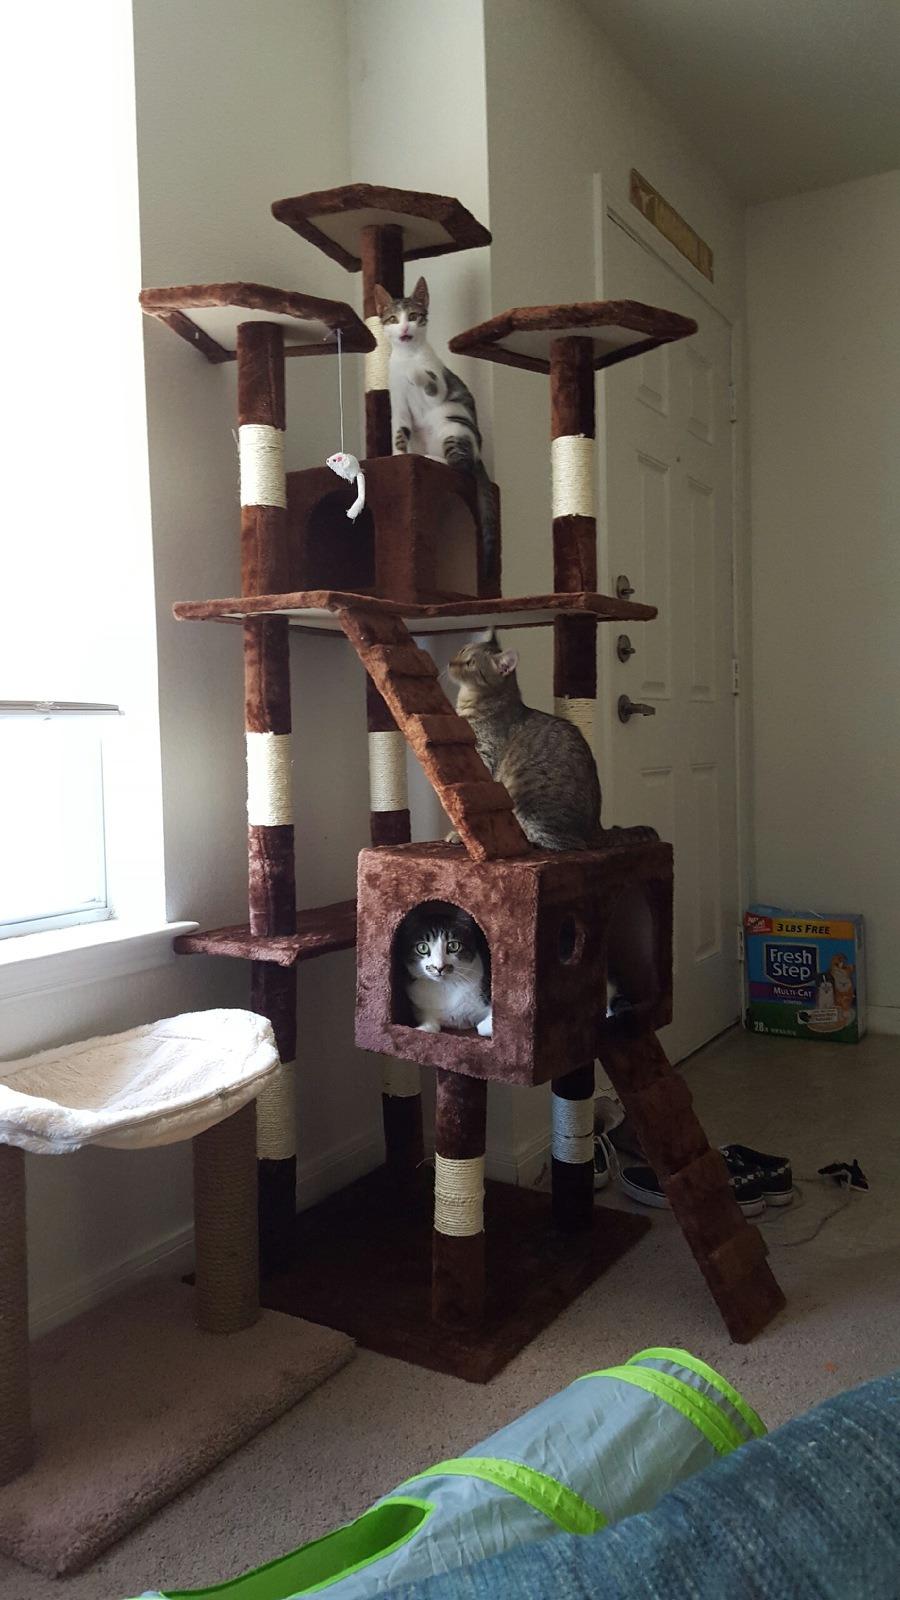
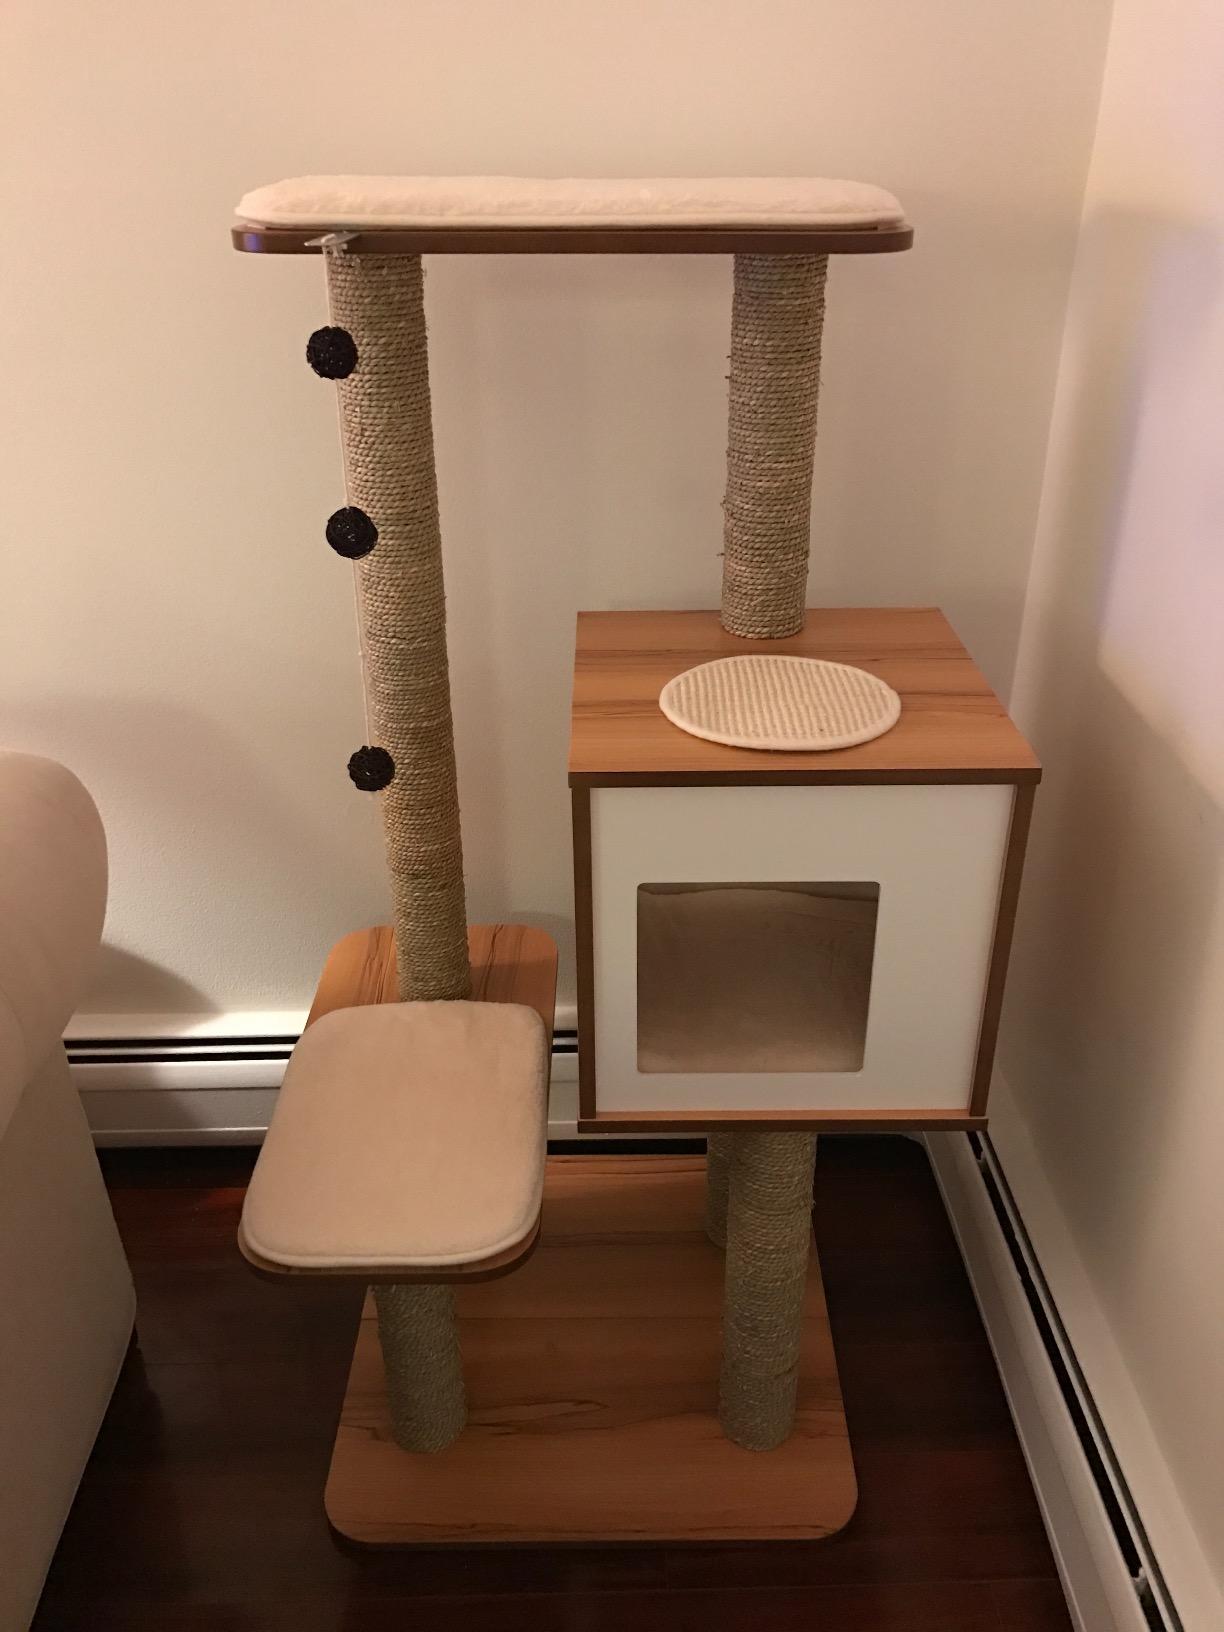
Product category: items_cat tree
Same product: no